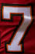
Number: 7